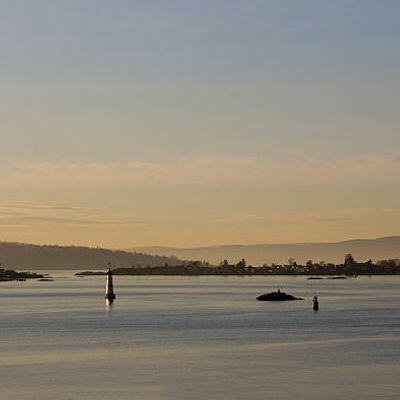
Cloud type: Cirrostratus (Cs)